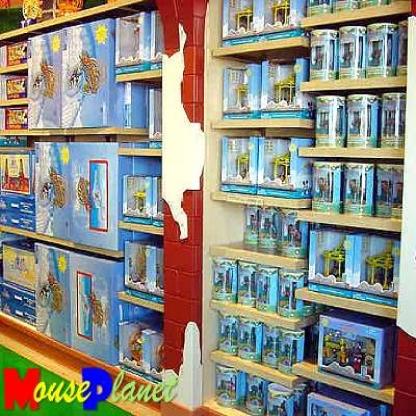
Scene: Indoor